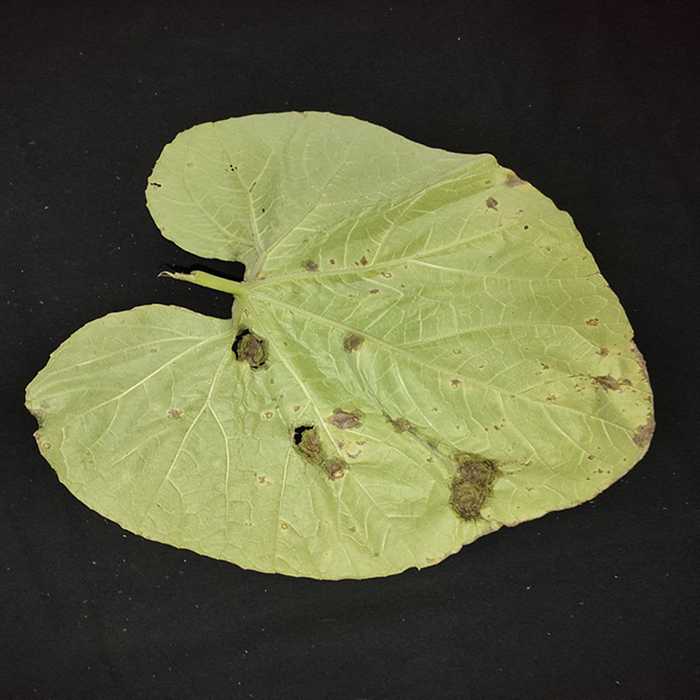
Plant: Bottle gourd
Label: Downey mildew